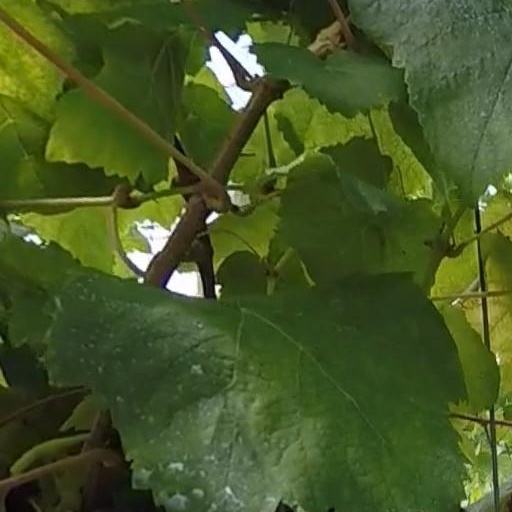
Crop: grape